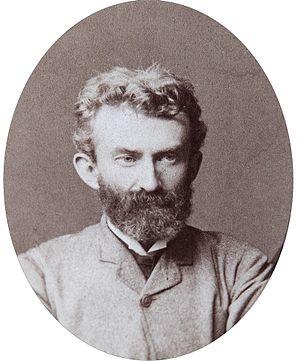
Nikolaï Nikolaïevitch Mikloukho-Maklaï, né le 17 juillet 1846 et mort le 14 avril 1888, est un ethnologue, anthropologue et biologiste ukraino-russe.